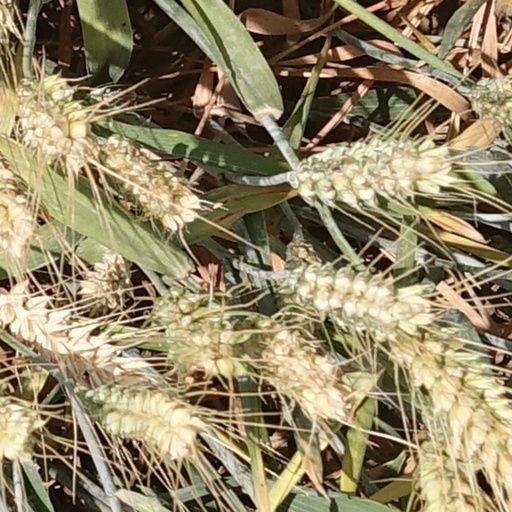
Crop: wheat